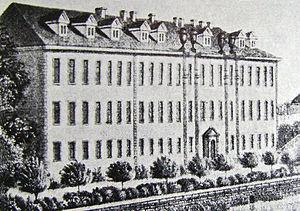
Hildburghausen est une petite ville allemande située en Thuringe et chef-lieu de l'arrondissement de Hildburghausen. Construite sur les rives de la Werra, elle fut jusqu'en 1826 la résidence des ducs de Saxe-Hildburghausen.